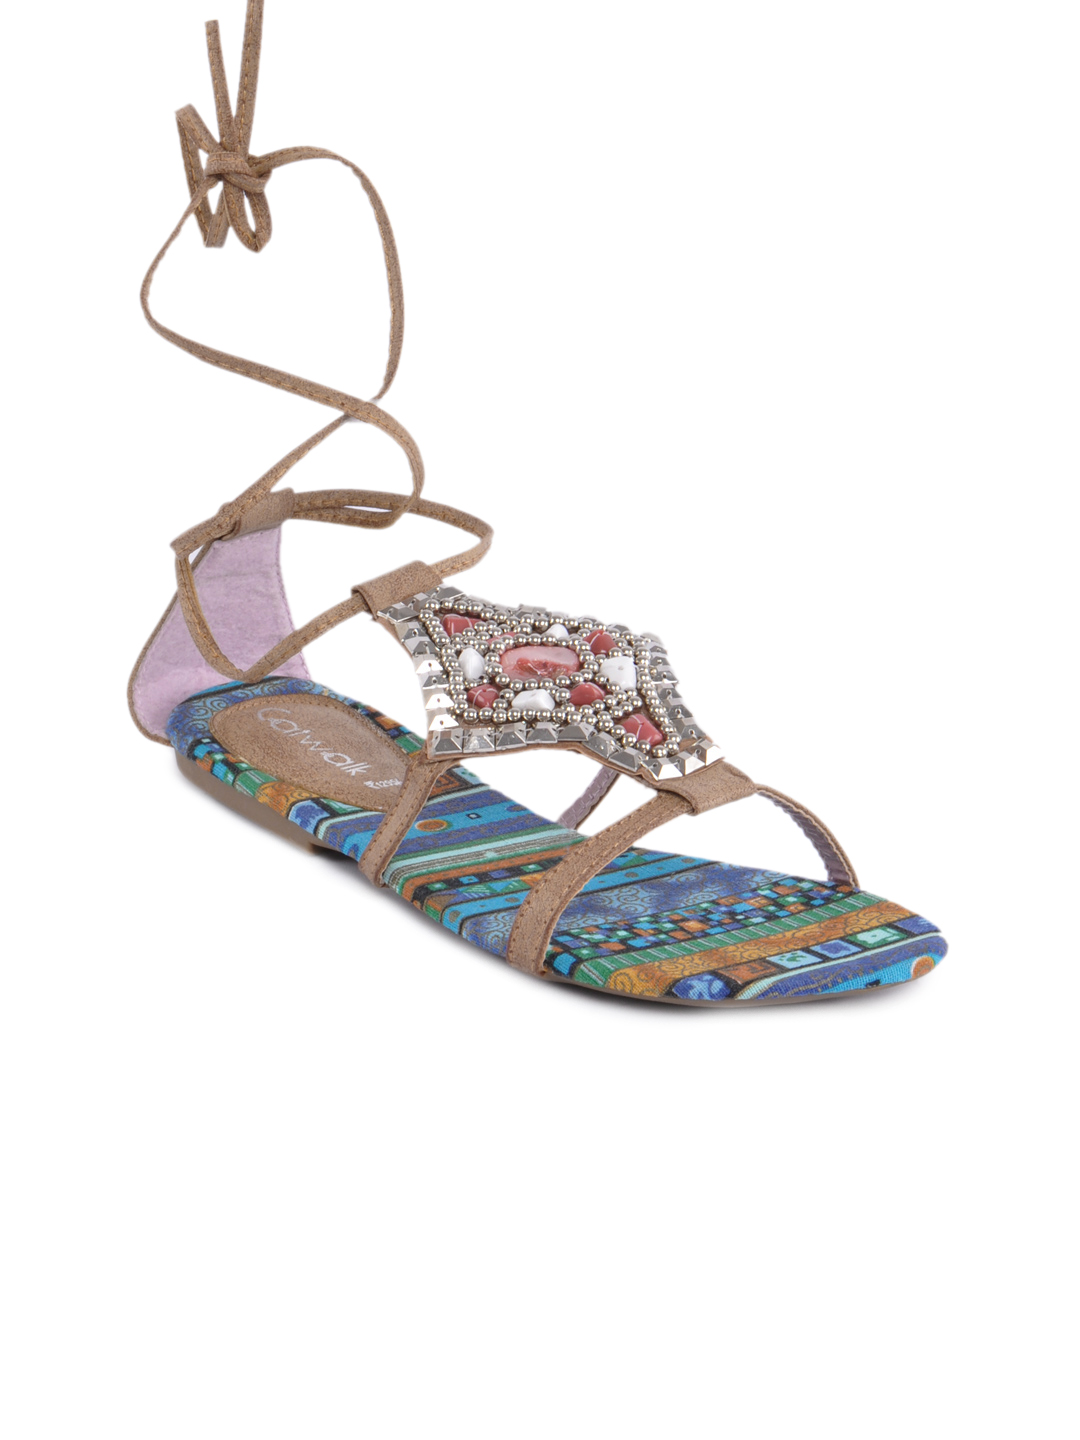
Catwalk Women Casual Brown Flats
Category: Footwear / Shoes / Heels
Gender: Women
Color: Brown
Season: Winter 2015
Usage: Casual